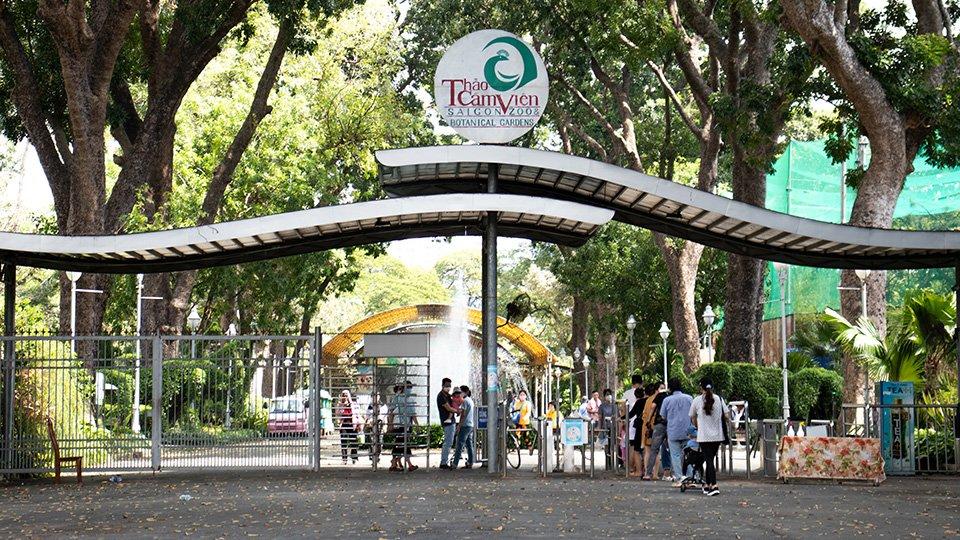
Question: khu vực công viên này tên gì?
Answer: thảo cầm viên